Oakton–Skokie station

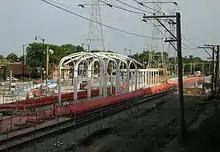
During reconstruction

Since the Swift began operating in 1964, there had been interest on the part of the Village of Skokie and its citizens to reestablish at least one of the local stations. The most likely candidate to return was Oakton because of its location near Skokie's downtown and its potential to generate the most traffic. A study commissioned by the Village of Skokie and completed in Fall 2003 recommended establishing a stop at Oakton. Village officials discussed and planned for a downtown Skokie Swift station for more than five years. More recently, a developer purchased the Pfizer Pharmaceuticals property adjacent to the station site to build a life sciences research park, now Illinois Science + Technology Park. The employees at the research park would drive ridership at the station. The CTA has supported plans for the Oakton station, as indicated in a 2003 letter from then CTA President Frank Kruesi: "By... providing infill stations (along the Yellow Line), the CTA will make better use of existing service capacity and provide expanded reverse commute opportunities."